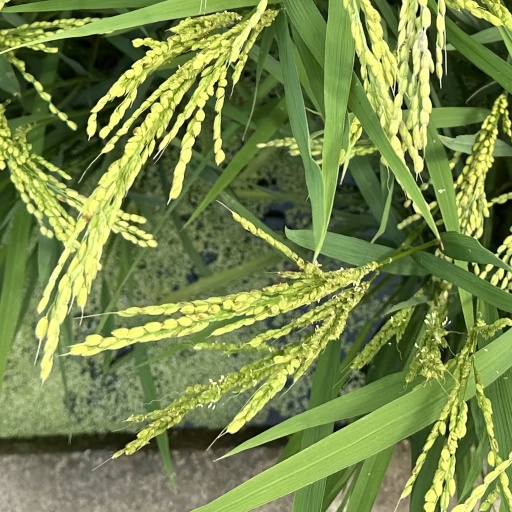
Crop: rice